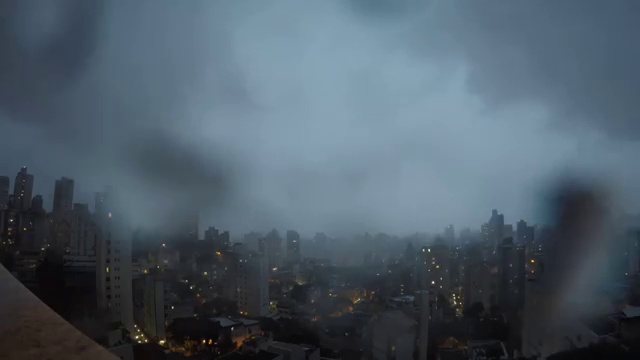
Fire: no
Smoke: no